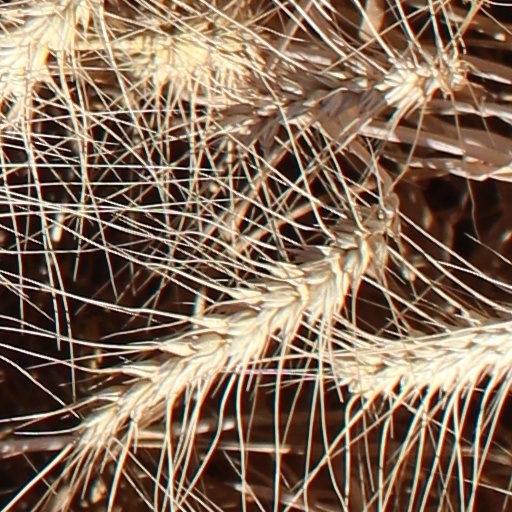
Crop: wheat